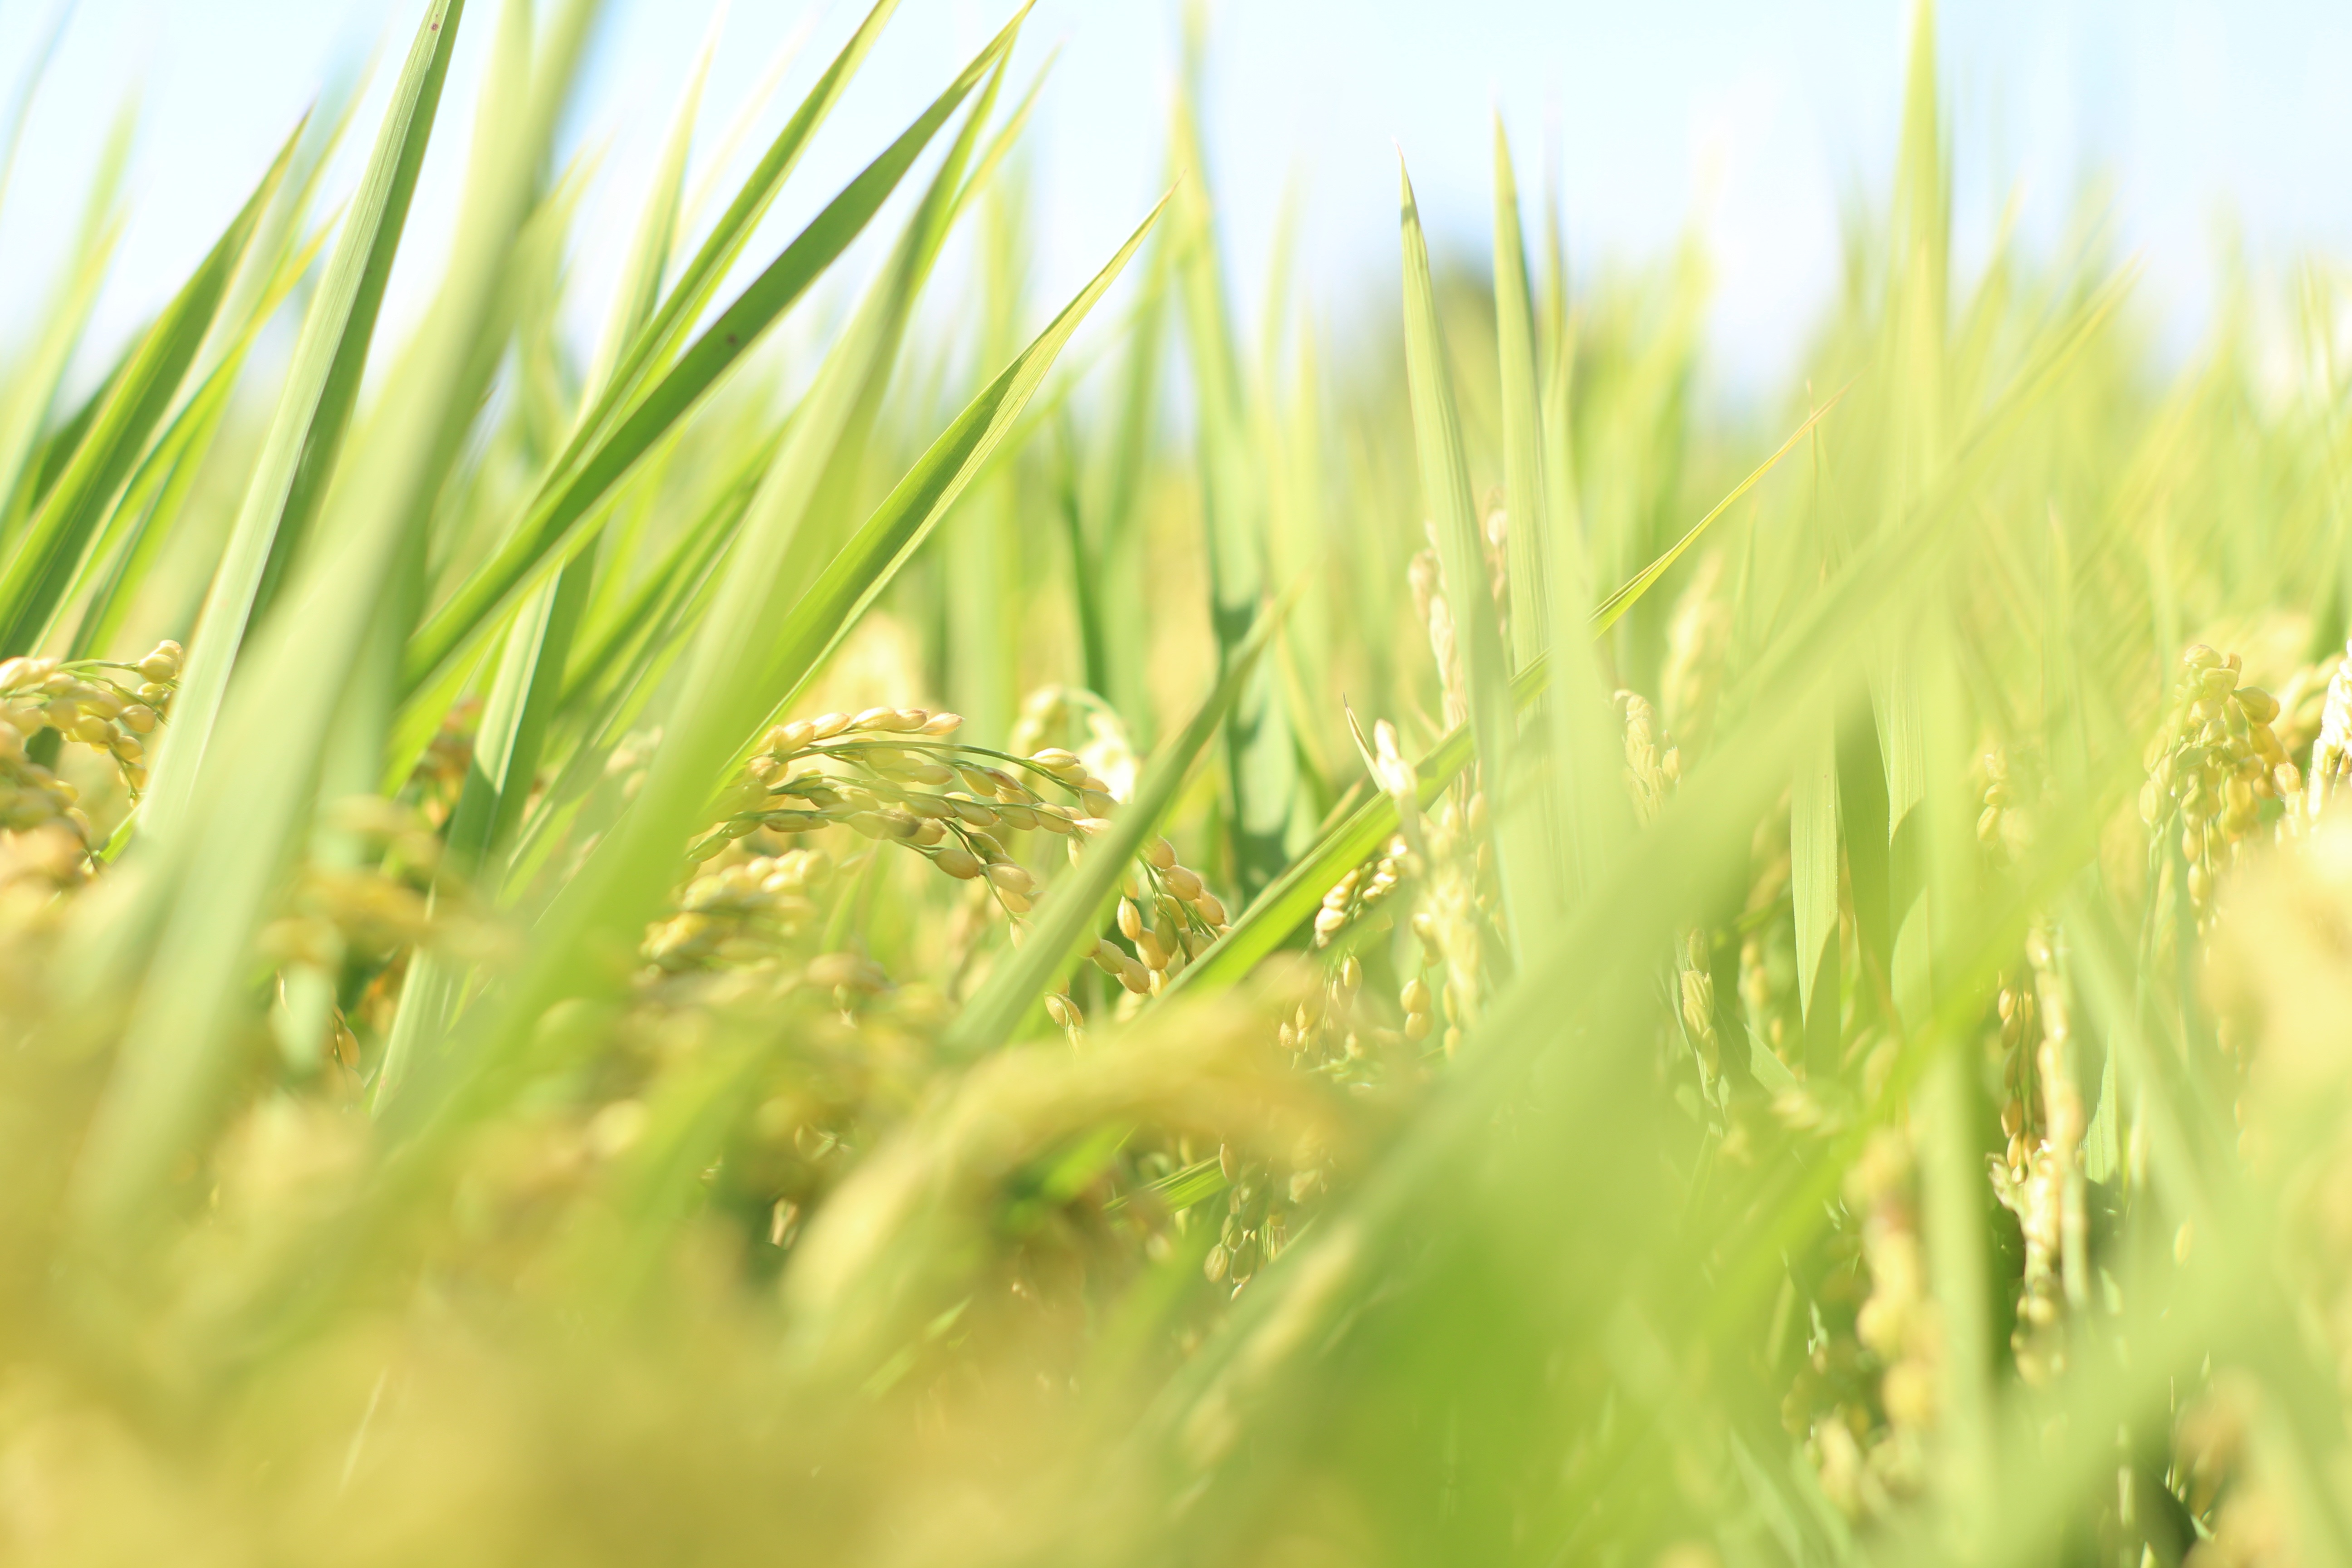
grass, plant, field, lawn, meadow, wheat, prairie, sunlight, flower, food, green, crop, agriculture, grassland, paddy field, flowering plant, grass family, plant stem, land plant